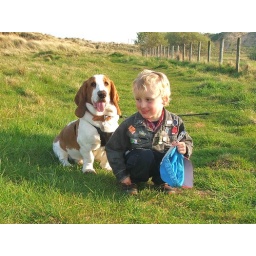
My son and my sisters basset hound having a nice sit down by the sand dunes at Hartlepool